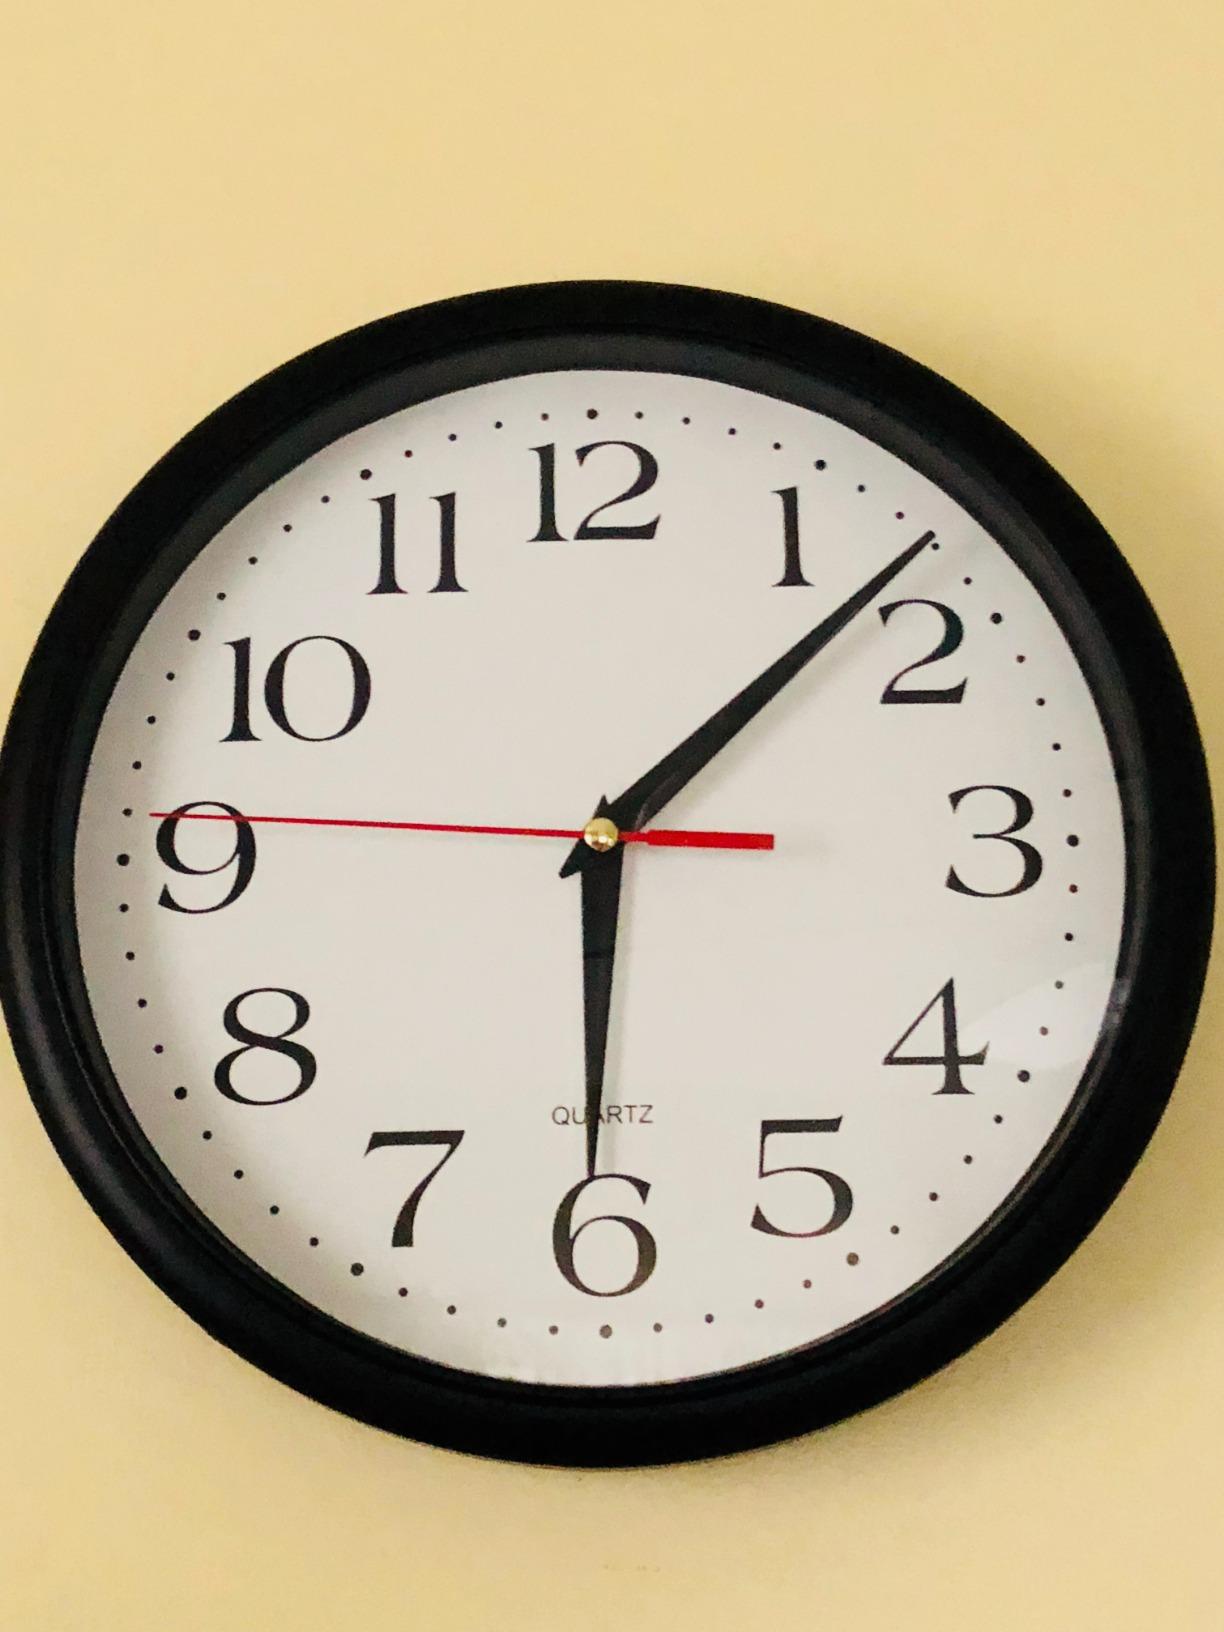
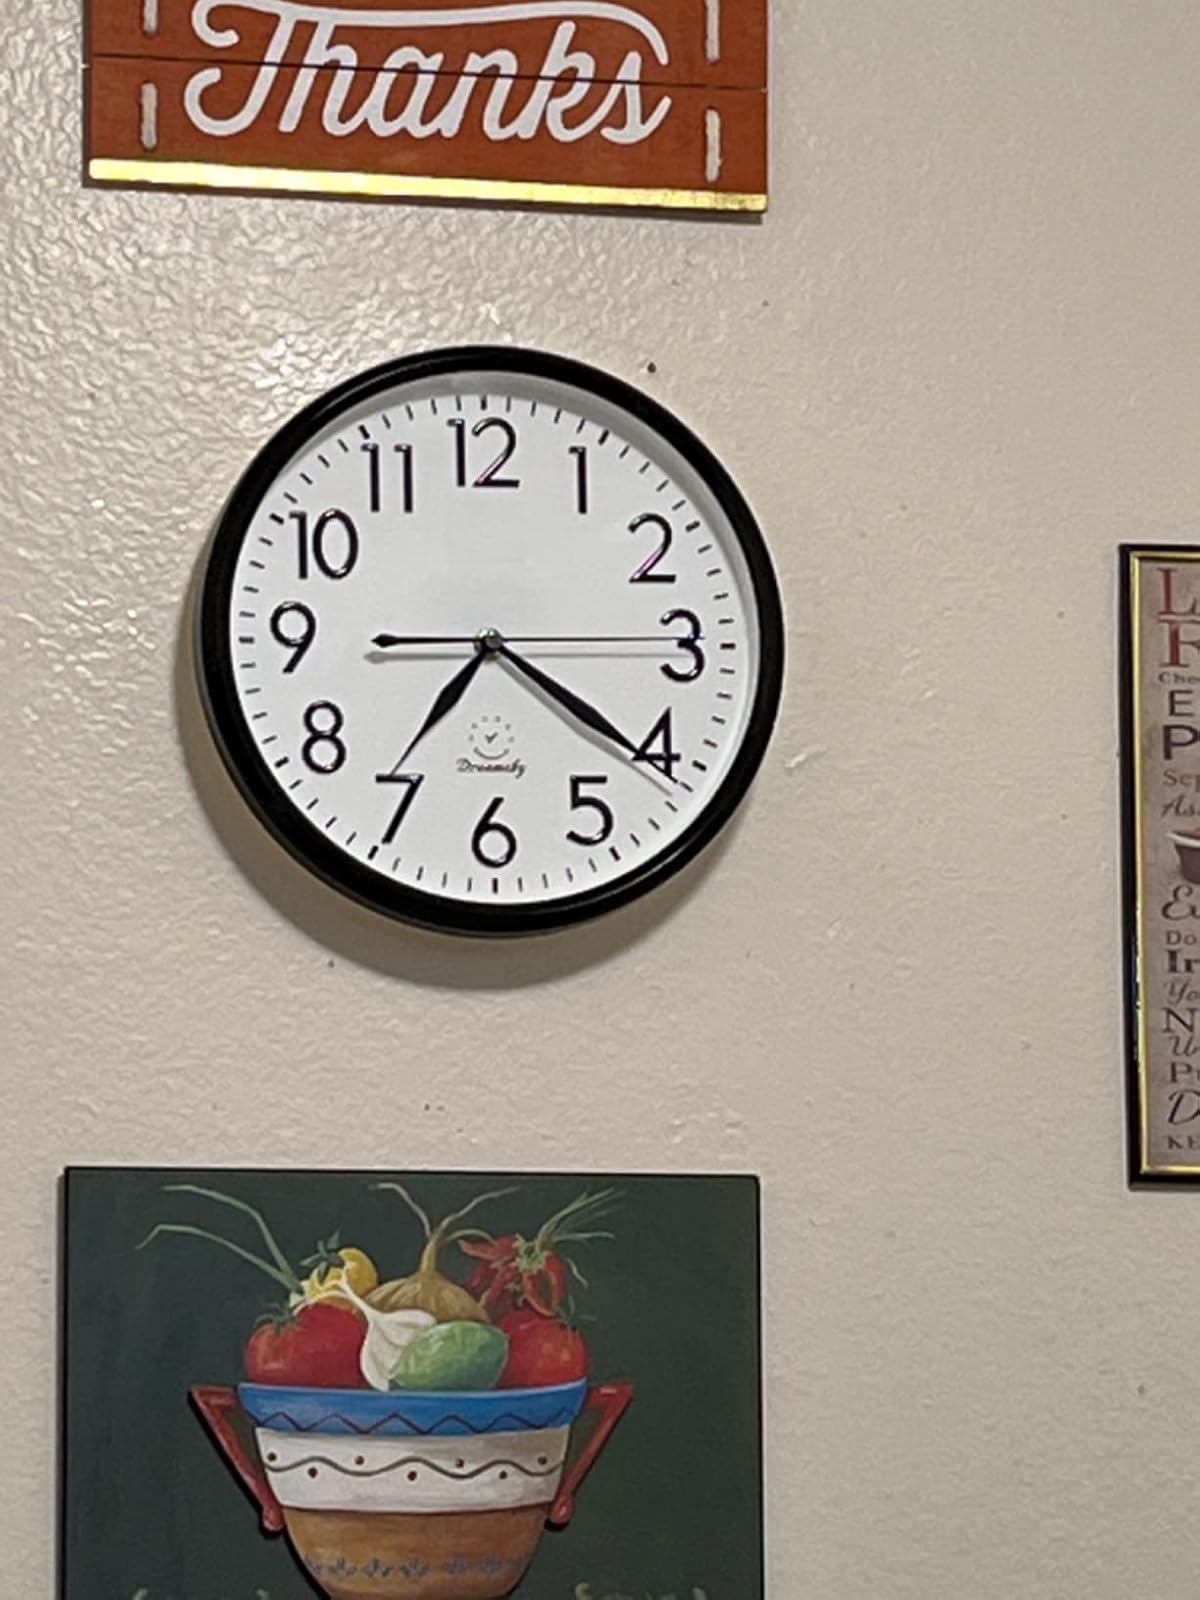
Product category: clock
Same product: no